Street magic

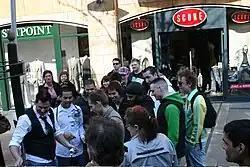
Christian Farla performs street magic on Dutch Television

New York based artist and magician Jeff Sheridan is regarded as one of the pre-eminent U.S. street magicians to emerge from the surge in street performance artistry which began in the late '60s. He authored the 1977 book, "Street Magic", taught Jeff McBride and allegedly was one of the performers who inspired and taught the young David Blaine after Blaine saw Sheridan perform in Central Park.